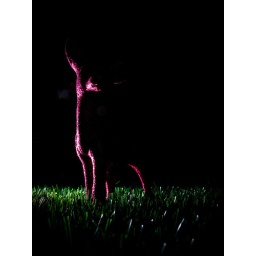
pink glitter deer in headlights on fake grass